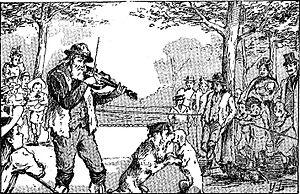
Sans famille est un roman français d’Hector Malot, paru en 1878 chez Édouard Dentu à Paris.